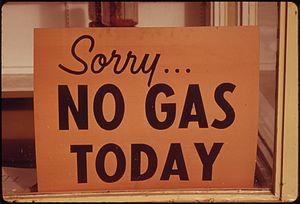
Le premier choc pétrolier est une crise mondiale des prix du pétrole qui débute en 1971 à la suite du pic de production de pétrole des États-Unis et de l'abandon des accords de Bretton-Woods qui a pour effet une forte concentration de la dévalorisation du dollar et donc des cours du pétrole qui sont libellés en dollars.